Robert Clark (zoologist)

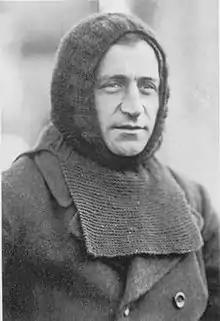
Robert Clark during "Endurance"

Dr Robert Selbie Clark (11 September 1882 – 29 September 1950) was a Scottish marine zoologist and explorer. He was the biologist on Sir Ernest Shackleton's Imperial Trans-Antarctic Expedition of 1914–1917, and served as the director of the Scottish Home Department Marine Laboratory, at Torry, Aberdeen.